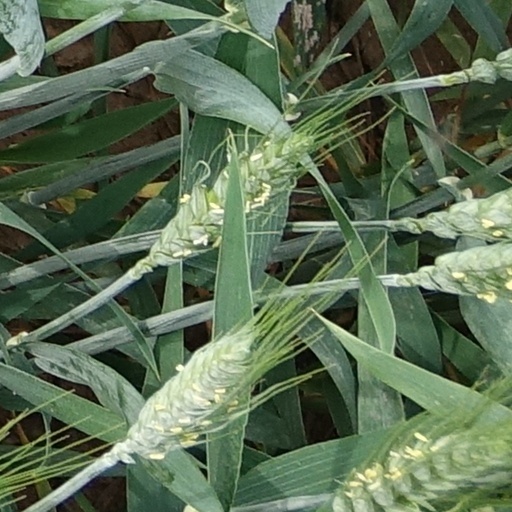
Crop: wheat